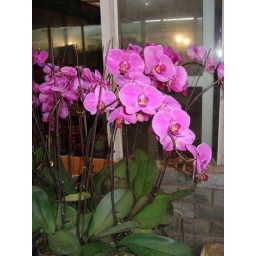
flowers market in Chengdu